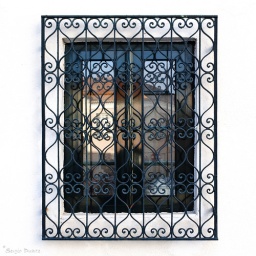
Barred window of a house in Aveiro, Portugal